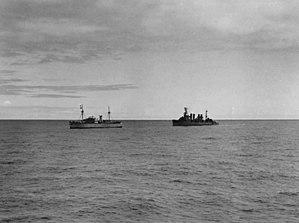
Le blocus de l'Allemagne, aussi connu sous la dénomination de « guerre économique », est un aspect de la Seconde Guerre mondiale, réalisé par le Royaume-Uni, la France et, plus tard, les États-Unis afin de réduire les approvisionnements nécessaires à l’Allemagne pour soutenir son effort de guerre. Bien que principalement constitué d'un blocus naval, la guerre économique, qui faisait partie de la plus large bataille de l'Atlantique a également inclus l'achat de matériel de guerre en provenance de pays neutres pour les empêcher de parvenir à l’ennemi ainsi que l'utilisation généralisée du bombardement stratégique.